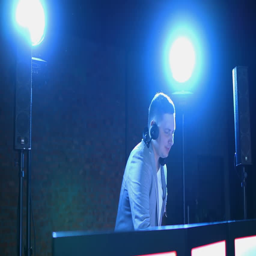
dj playing and mixing music in a night club